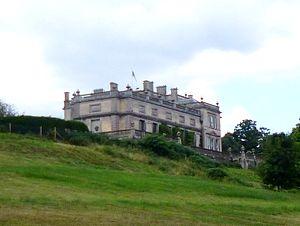
Harbridge est un petit village situé à environ quatre kilomètres au nord de Ringwood et à une distance similaire au sud de Fordingbridge, dans le sud-ouest du Hampshire, en Angleterre. Il est situé dans la paroisse civile d'Ellingham, Harbridge et Ibsley.